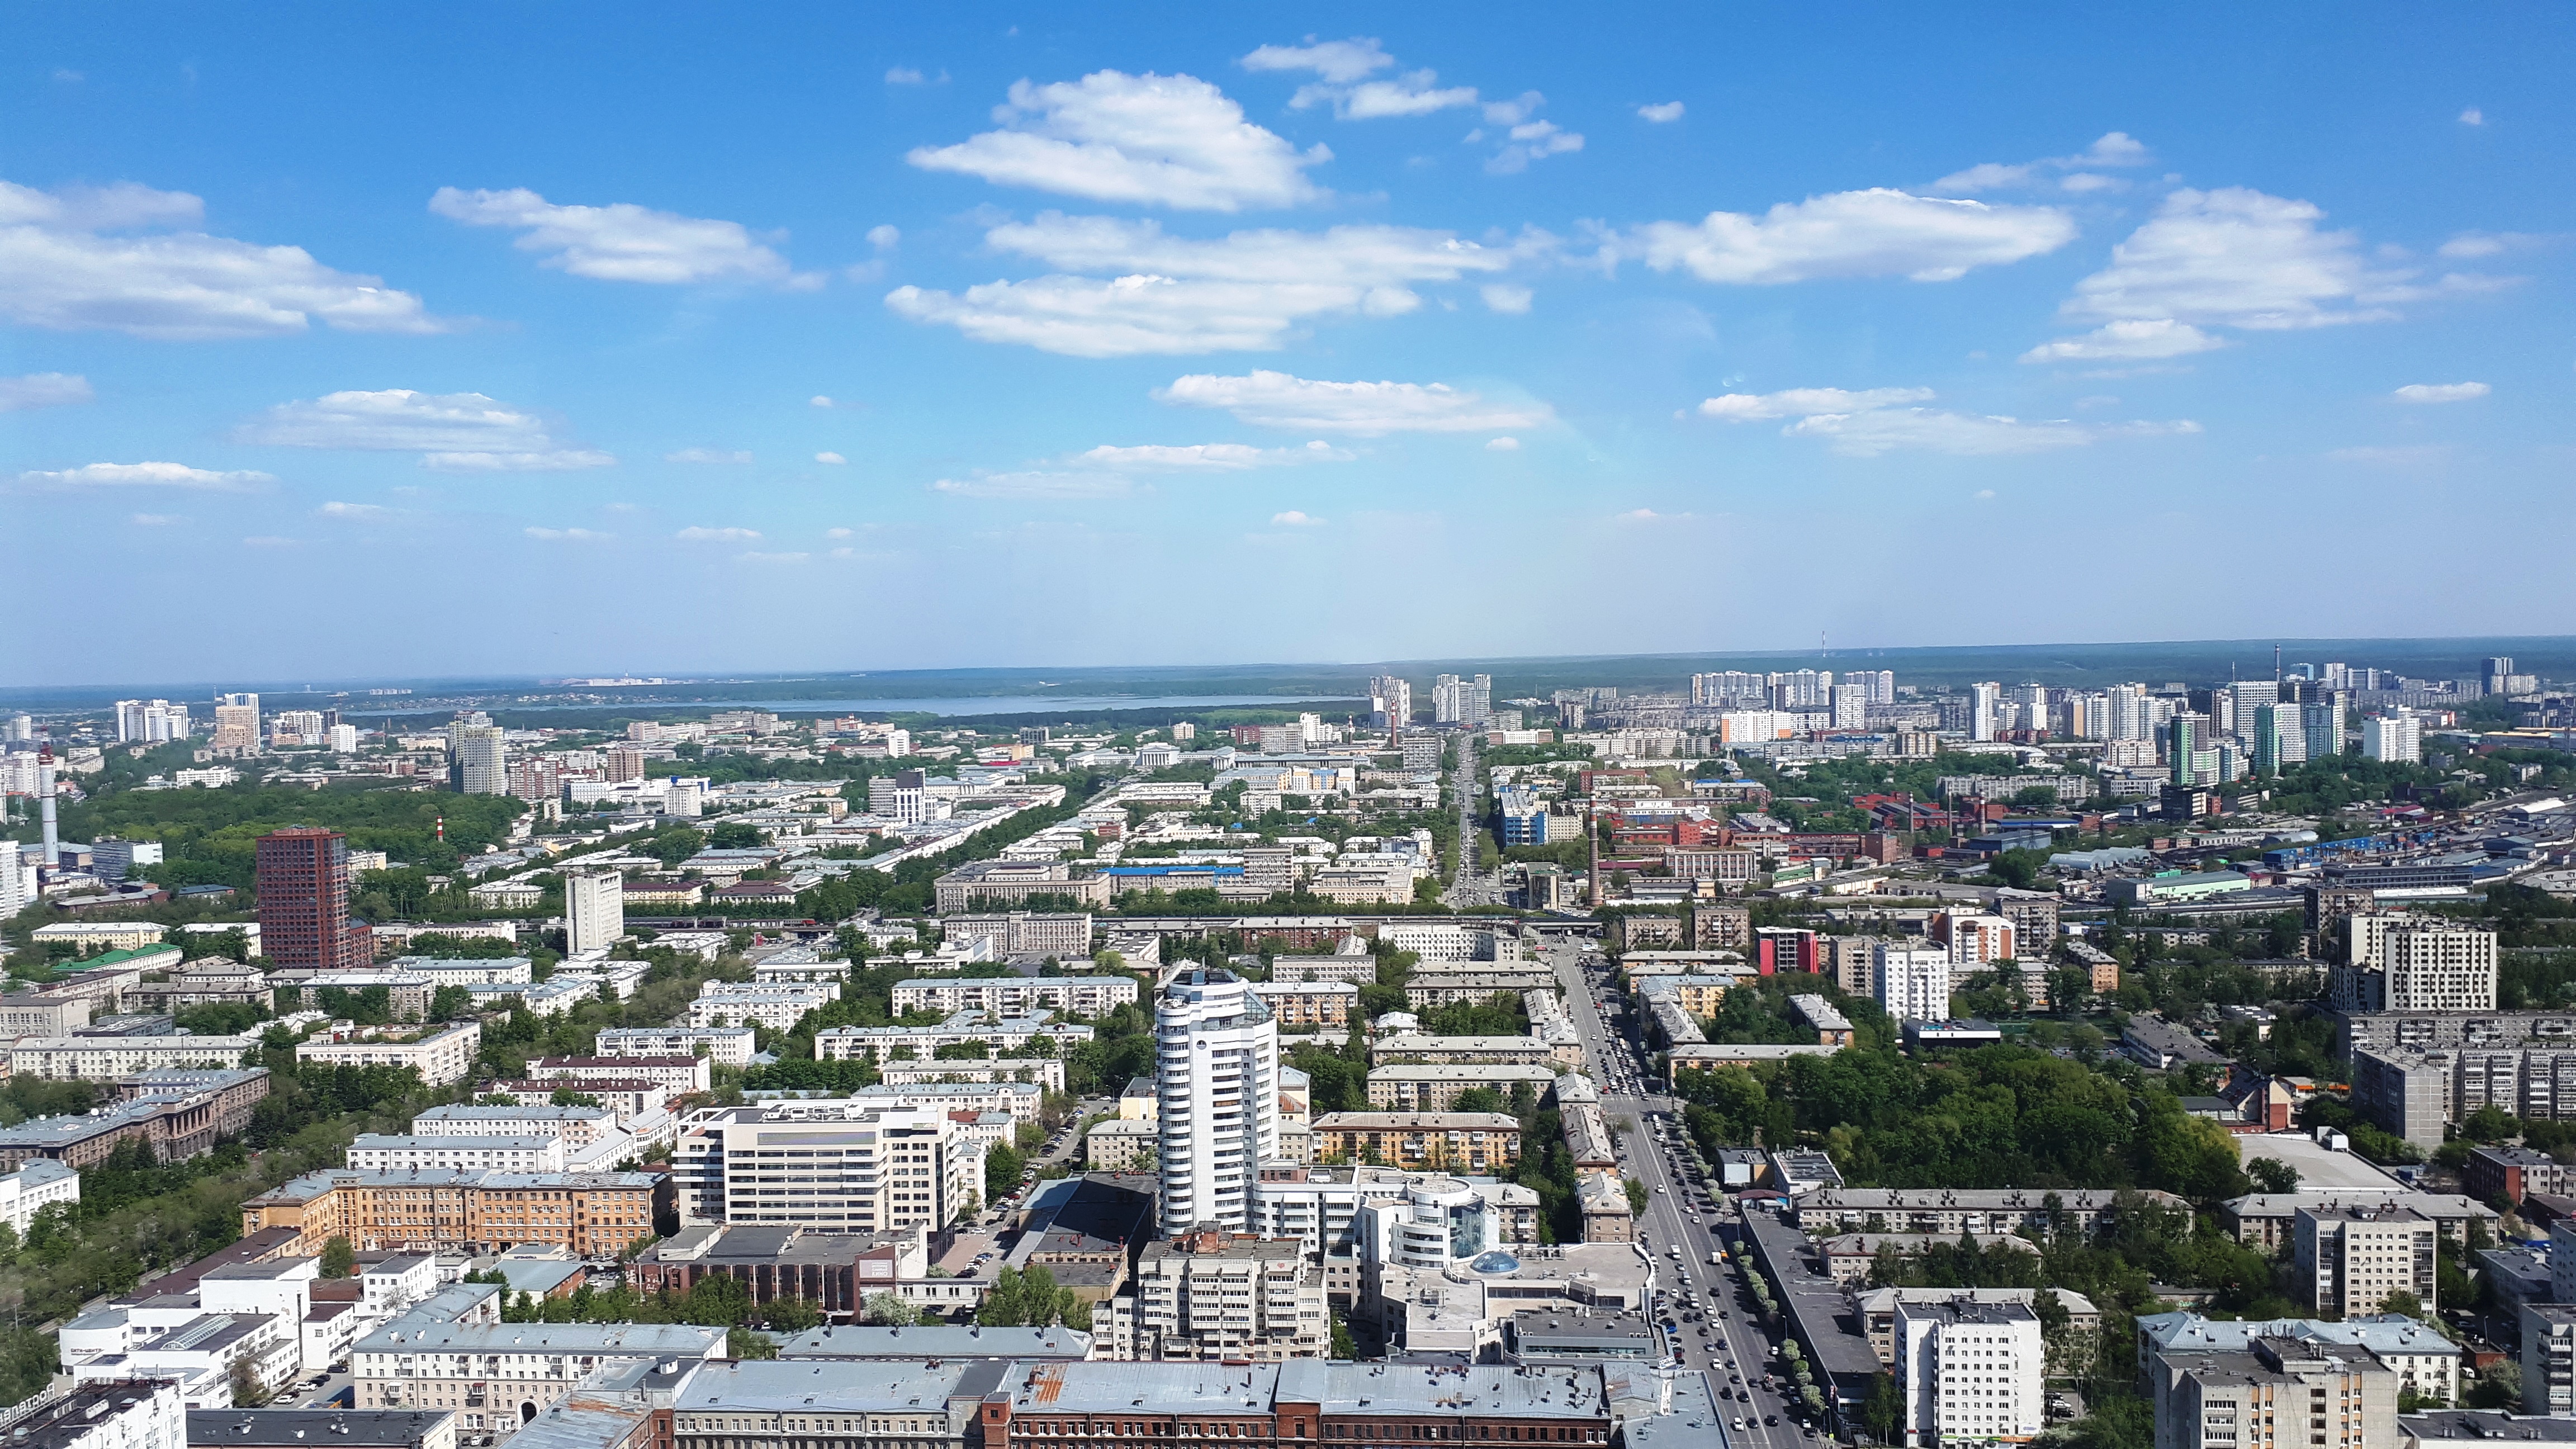
yekaterinburg, cloud, sky, building, tower block, urban design, condominium, world, house, tower, landscape, skyscraper, residential area, cityscape, real estate, horizon, landmark, cumulus, city, roof, tree, mixed use, metropolis, bird's eye view, facade, apartment, commercial building, suburb, hill, downtown, aerial photography, tourism, skyline, tourist attraction, panorama, window, vacation